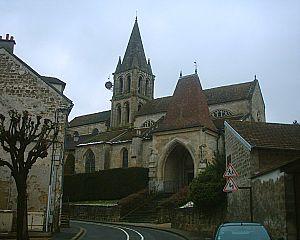
La communauté d'agglomération de Cergy-Pontoise est une communauté d'agglomération de France, étendue sur les départements du Val-d'Oise et des Yvelines, au nord-ouest de Paris, sur l'Oise. Elle est issue de la ville nouvelle de Cergy-Pontoise.